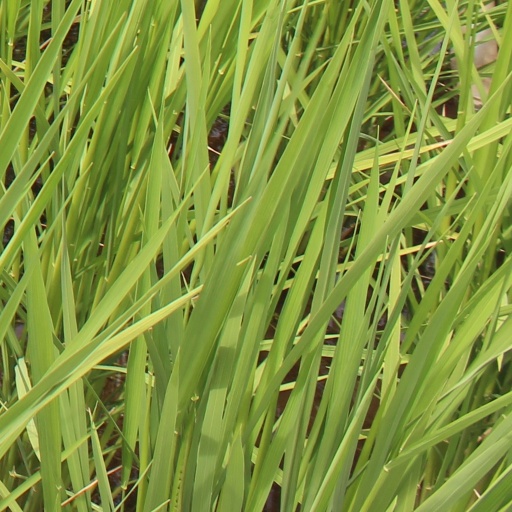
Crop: rice